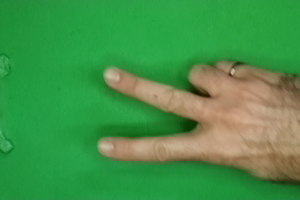
Label: scissors